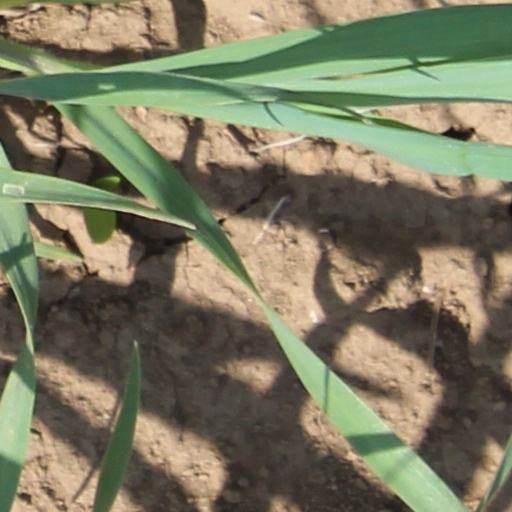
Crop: wheat